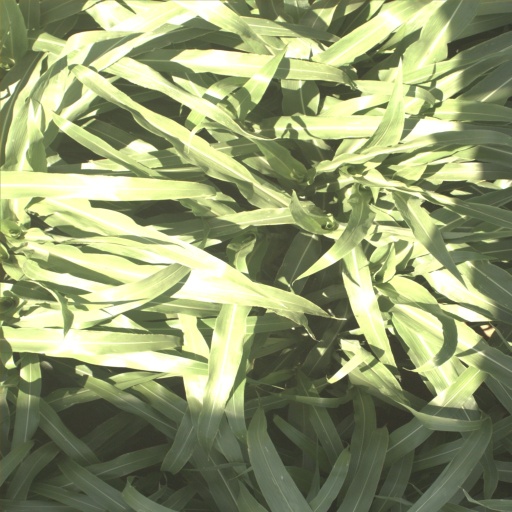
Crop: sorghum